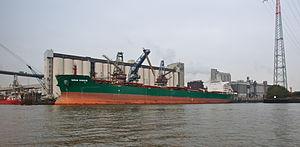
Hambourg (Wilhelmsburg), Allemagne: Le Canal de Neuhof